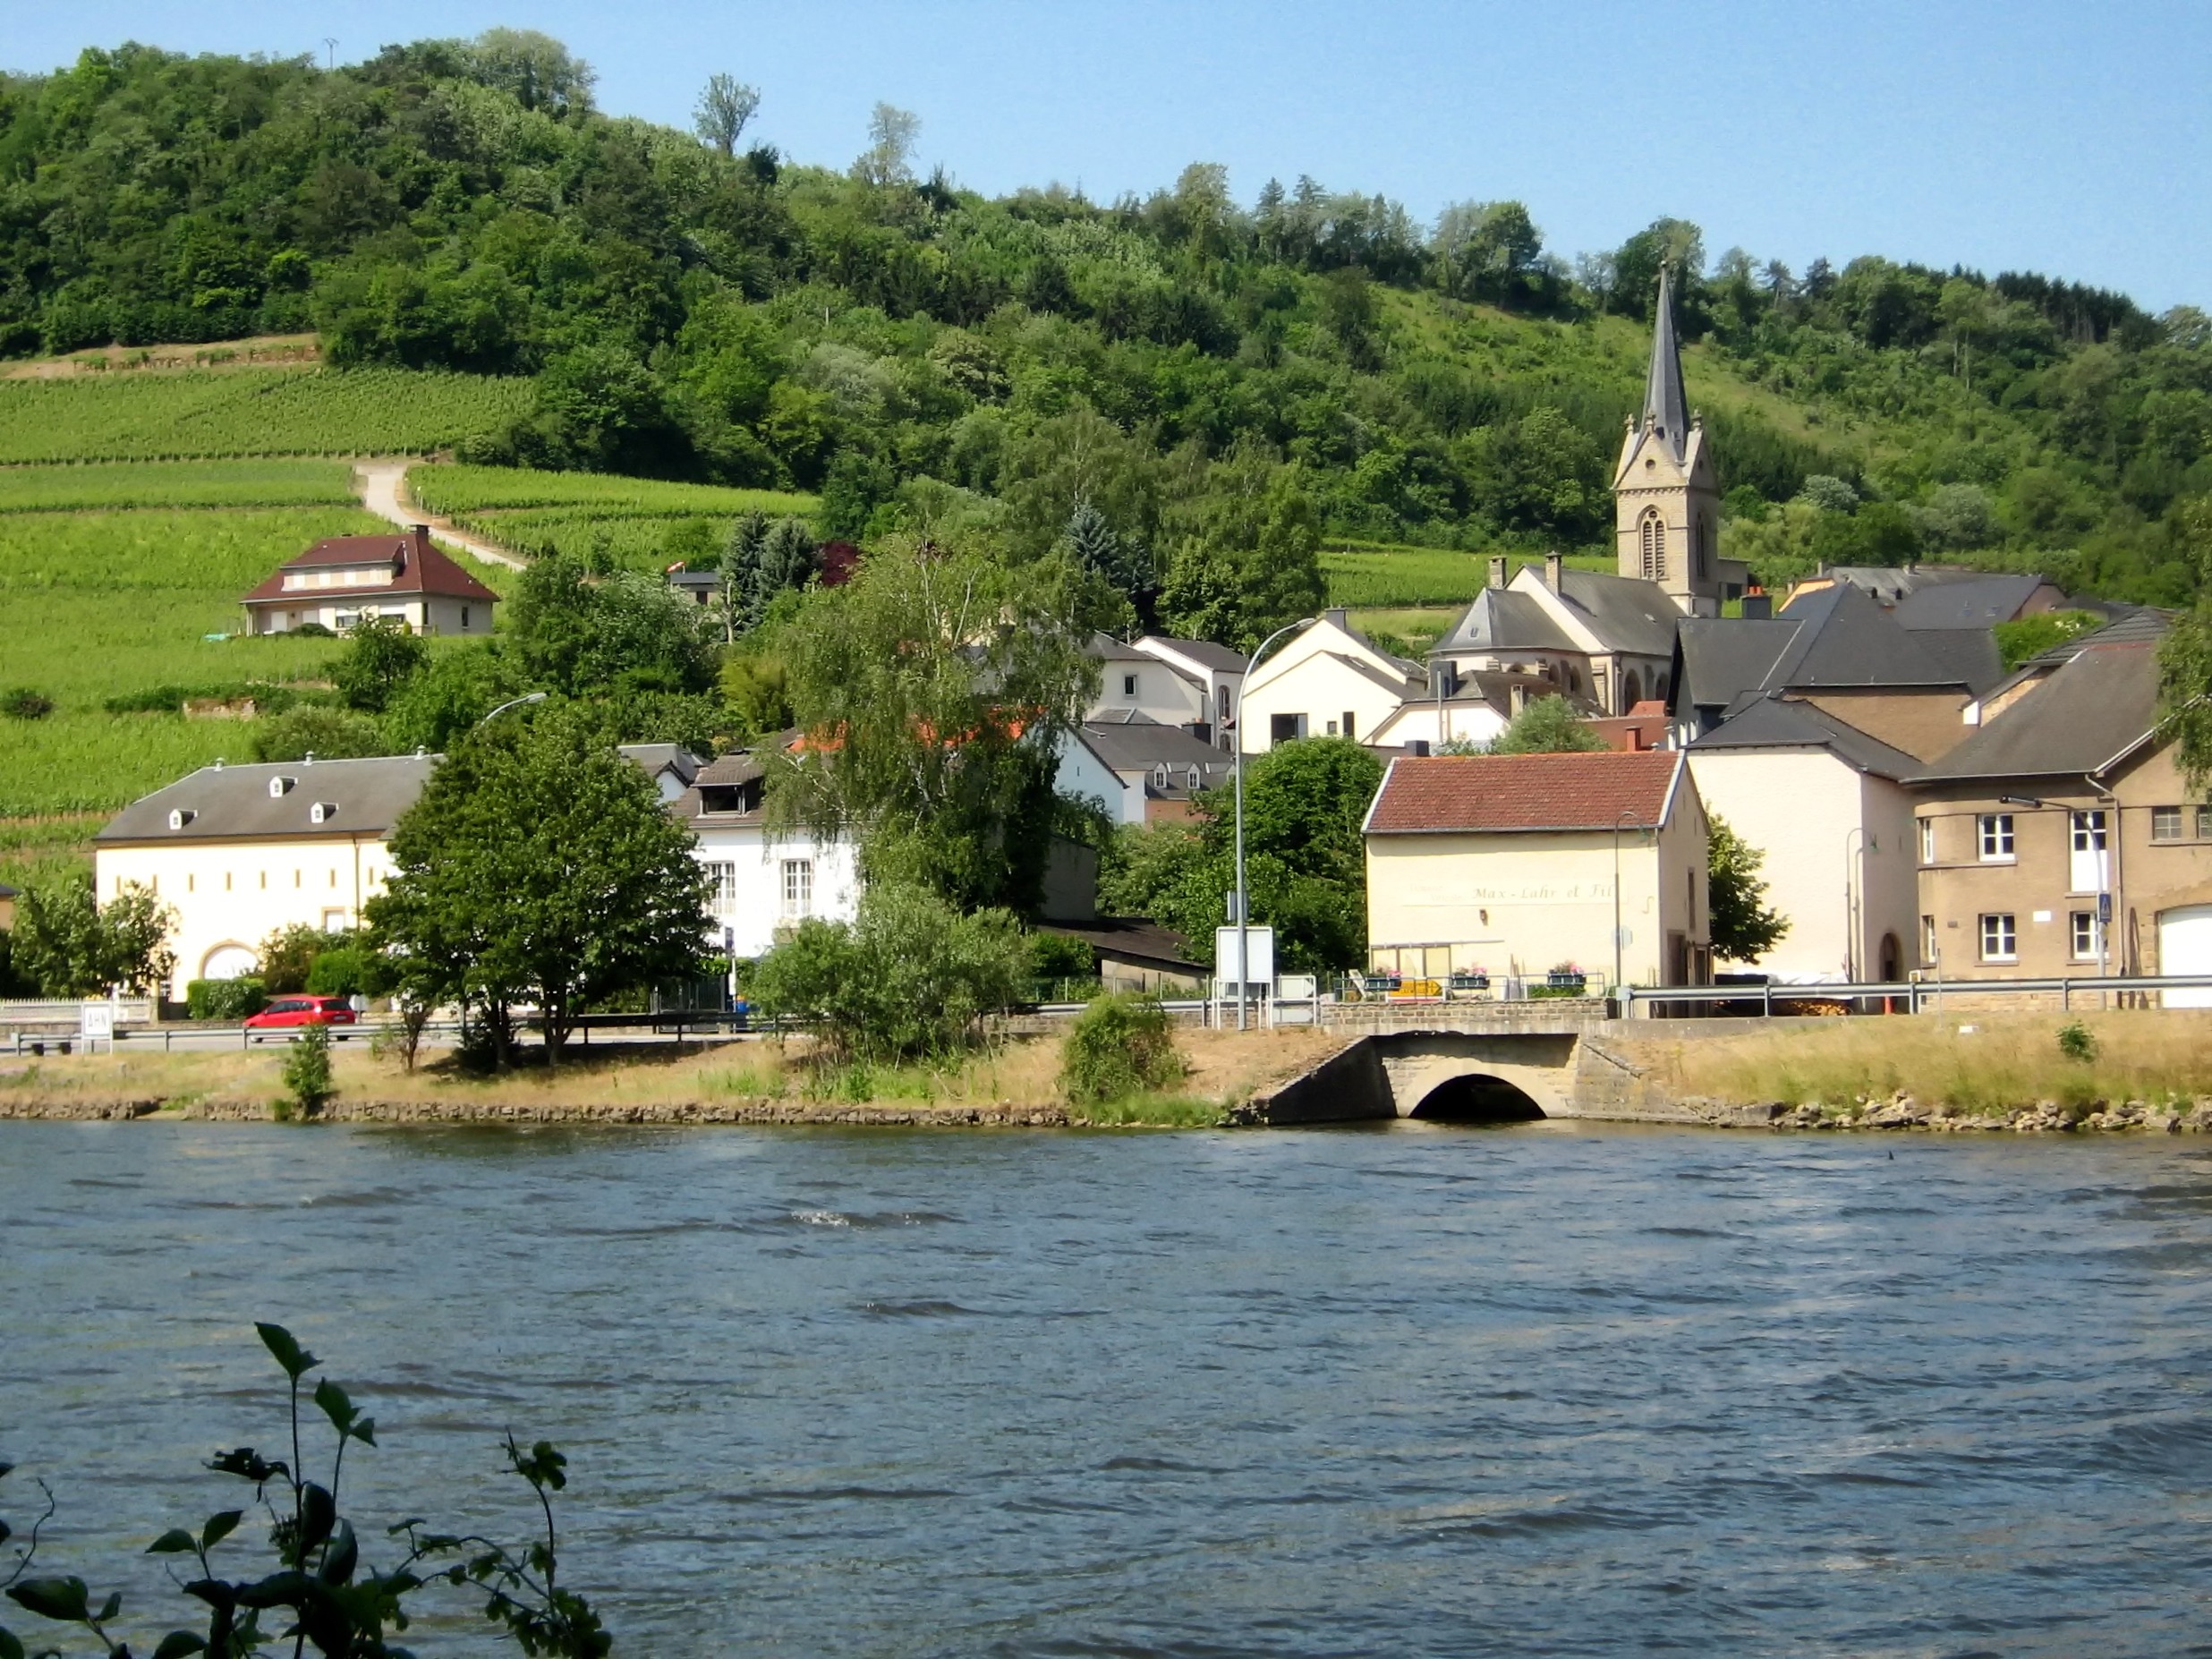
sea, coast, water, nature, forest, architecture, lake, town, building, river, summer, vacation, shoreline, village, cove, spring, bay, church, waterway, trees, woods, outside, hills, houses, luxembourg, estate, rural area, ahn